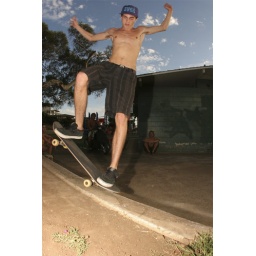
Please critique my photos! thanks for lookingjamming the little spot down the street from my house in Oahu